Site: brandenburg
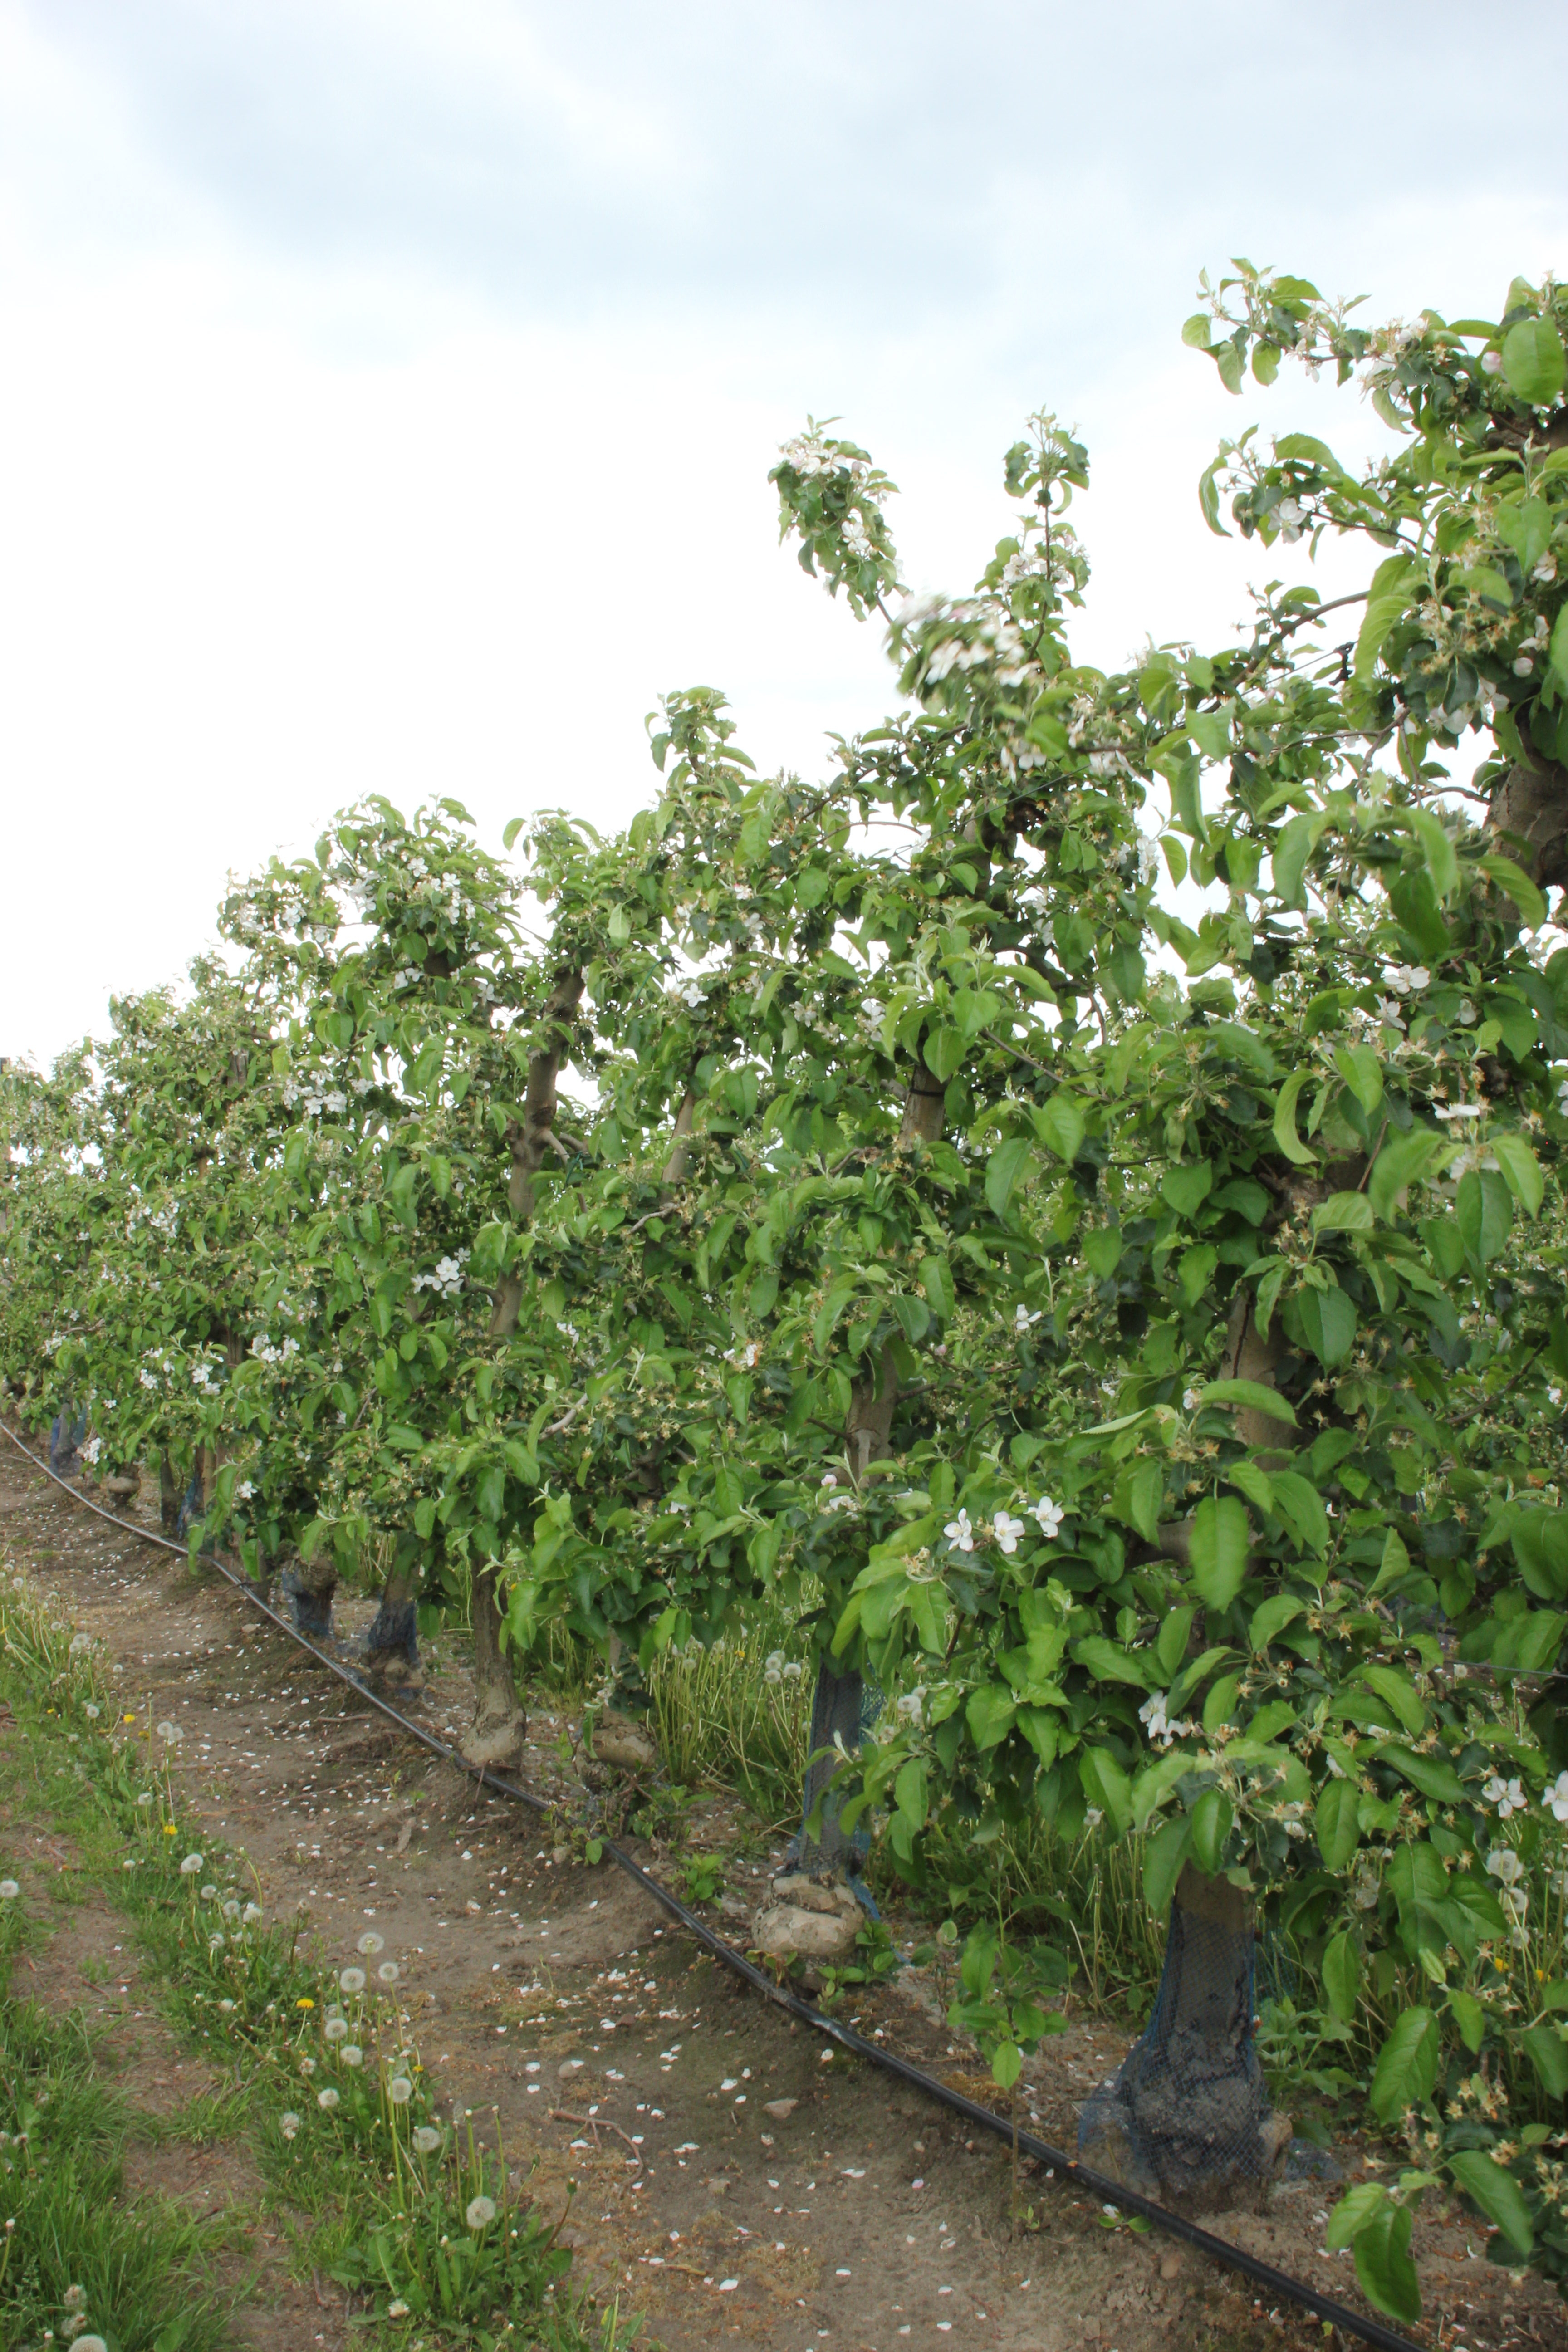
Growth stage (BBCH 67): Flowering